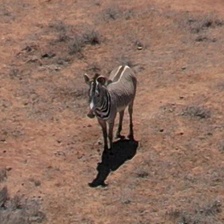
Pose orientation: front-left